Gone (TV series)

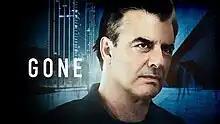
Promotional title card for "Gone" used by Foxtel in Australia

Gone is an internationally co-produced police procedural crime drama television series created by Matt Lopez and produced by NBCUniversal International Studios. Based on Chelsea Cain's 2014 novel "One Kick", the series revolves around Kit "Kick" Lannigan (Leven Rambin), a child abduction survivor, who is recruited by FBI Agent Frank Novak (Chris Noth) for a special task force dedicated to solving missing persons cases. The supporting cast features Danny Pino as John Bishop, Andy Mientus as James Finley and Tracie Thoms as FBI Agent Maya Kennedy.